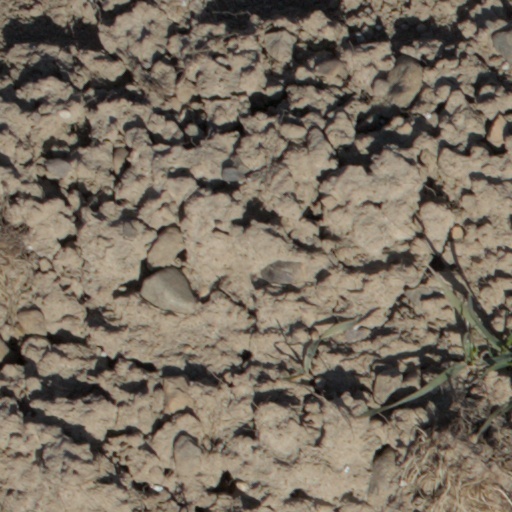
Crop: wheat